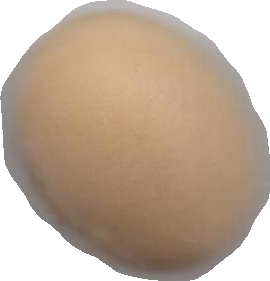
Variety: Grobogan